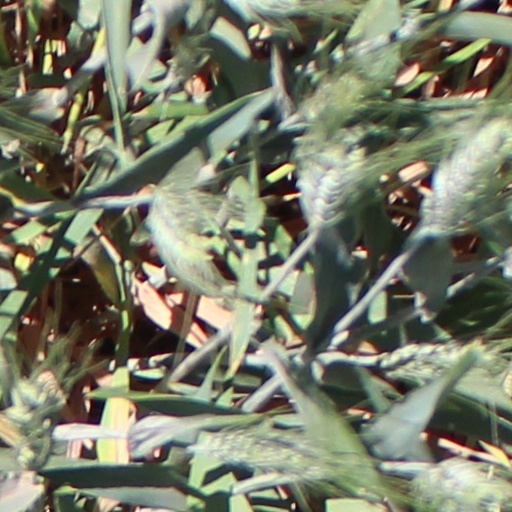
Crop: wheat